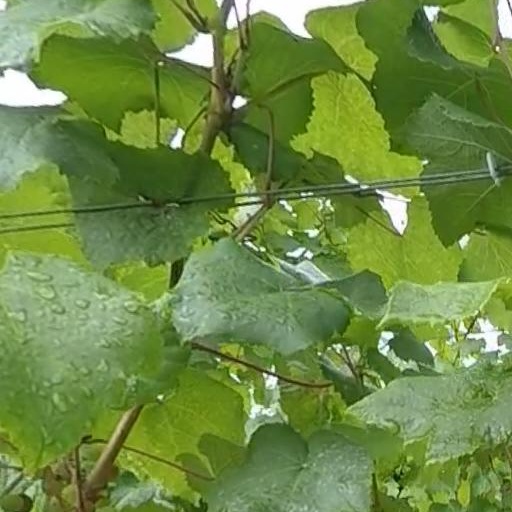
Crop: grape